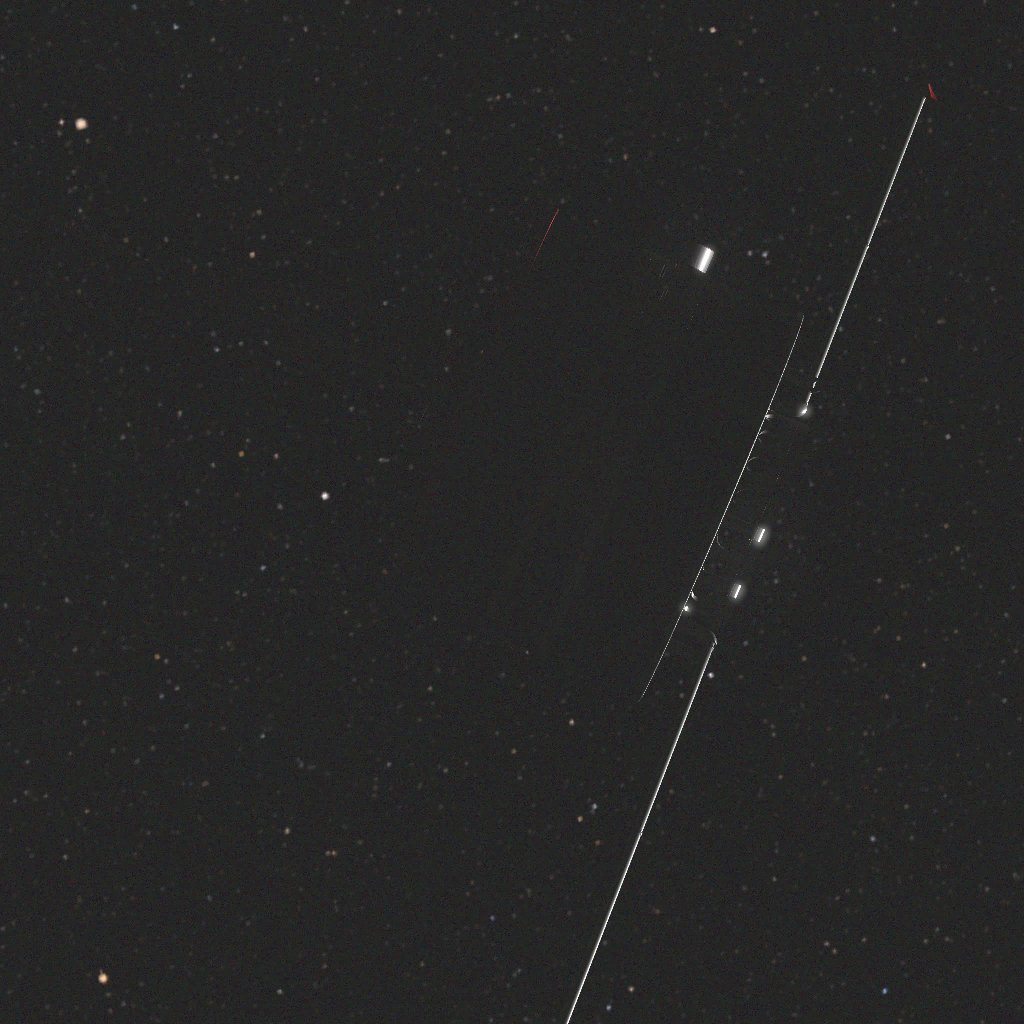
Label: double_star